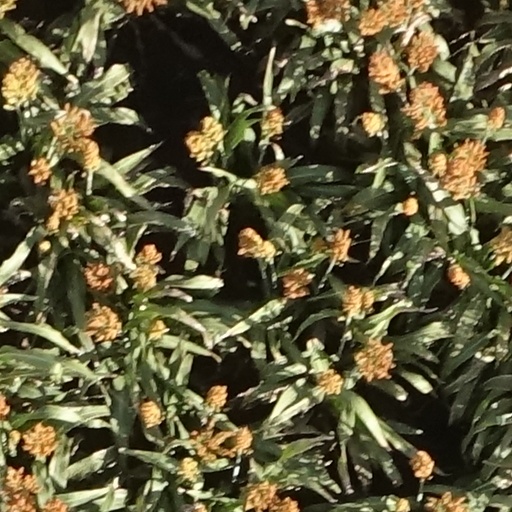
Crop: sorghum